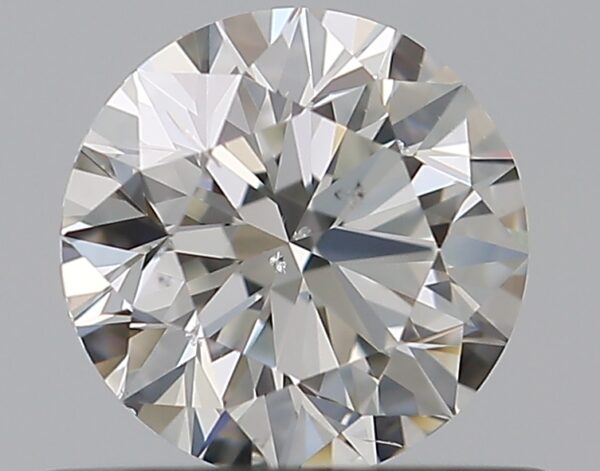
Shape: round
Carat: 0.5
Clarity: SI2
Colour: H
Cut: EX
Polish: EX
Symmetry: EX
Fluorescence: N
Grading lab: GIA
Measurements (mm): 5.02 x 5.06 x 3.16